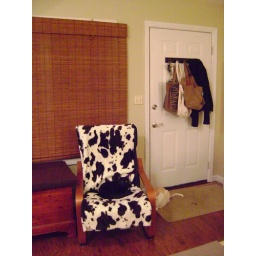
front window, front door, and karma in the cow chair